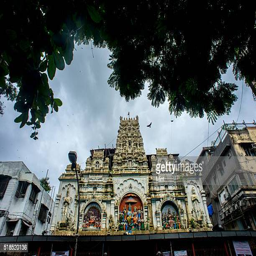
a temple based on architecture